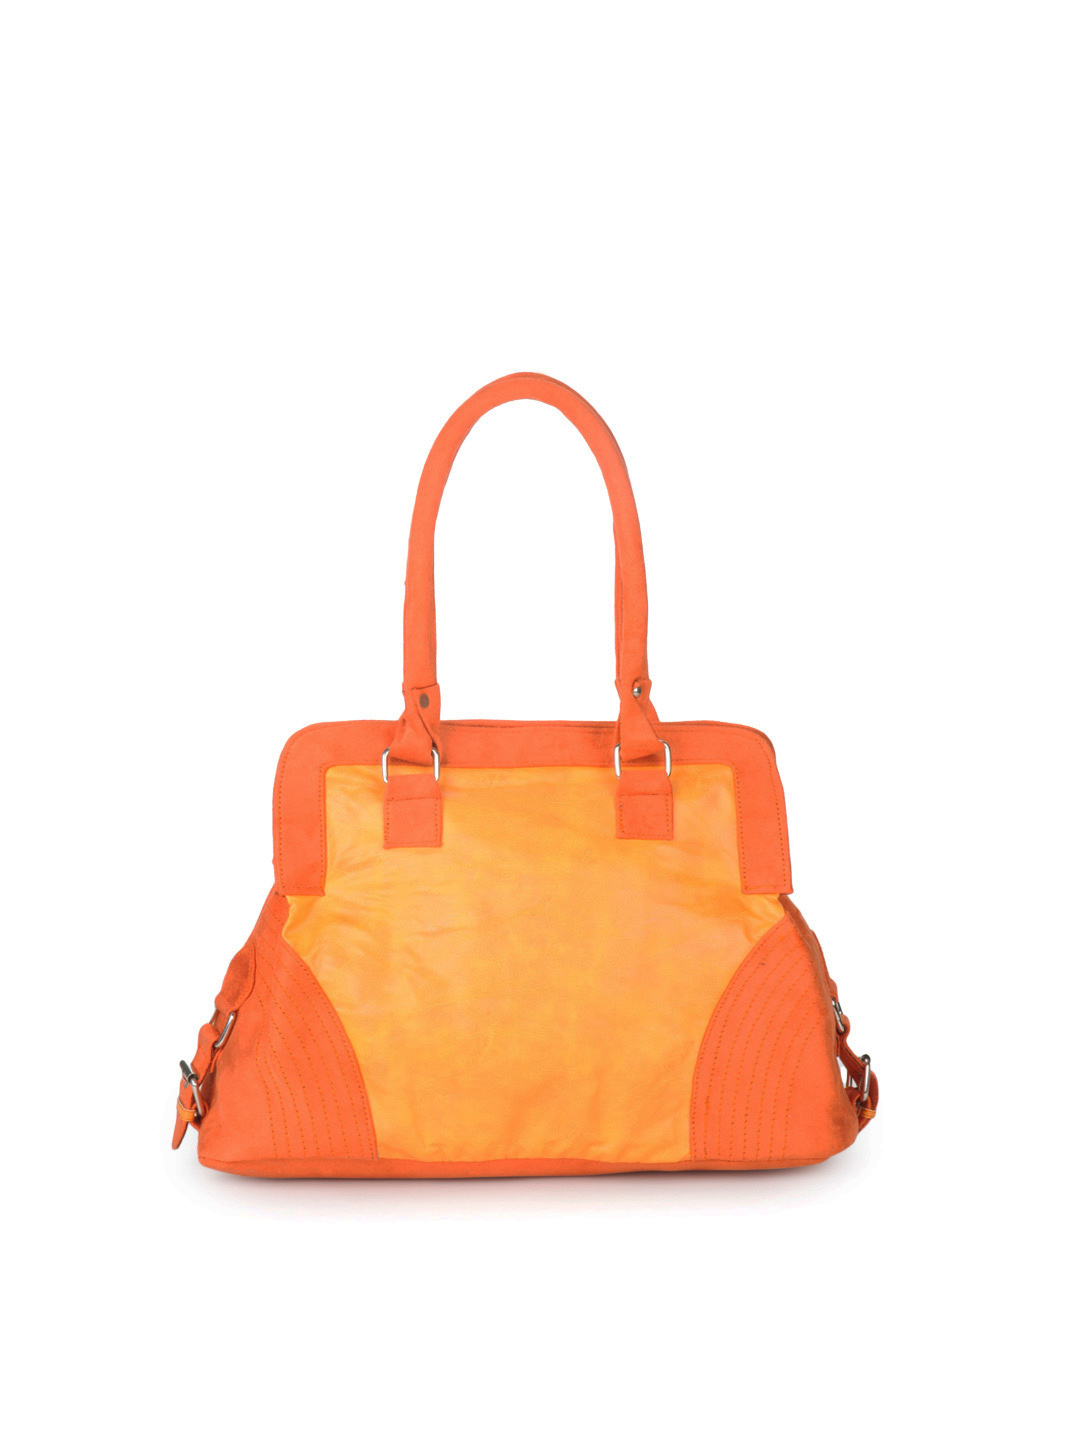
Murcia Women Orange Handbag
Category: Accessories / Bags / Handbags
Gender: Women
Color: Orange
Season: Summer 2012
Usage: Casual